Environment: real
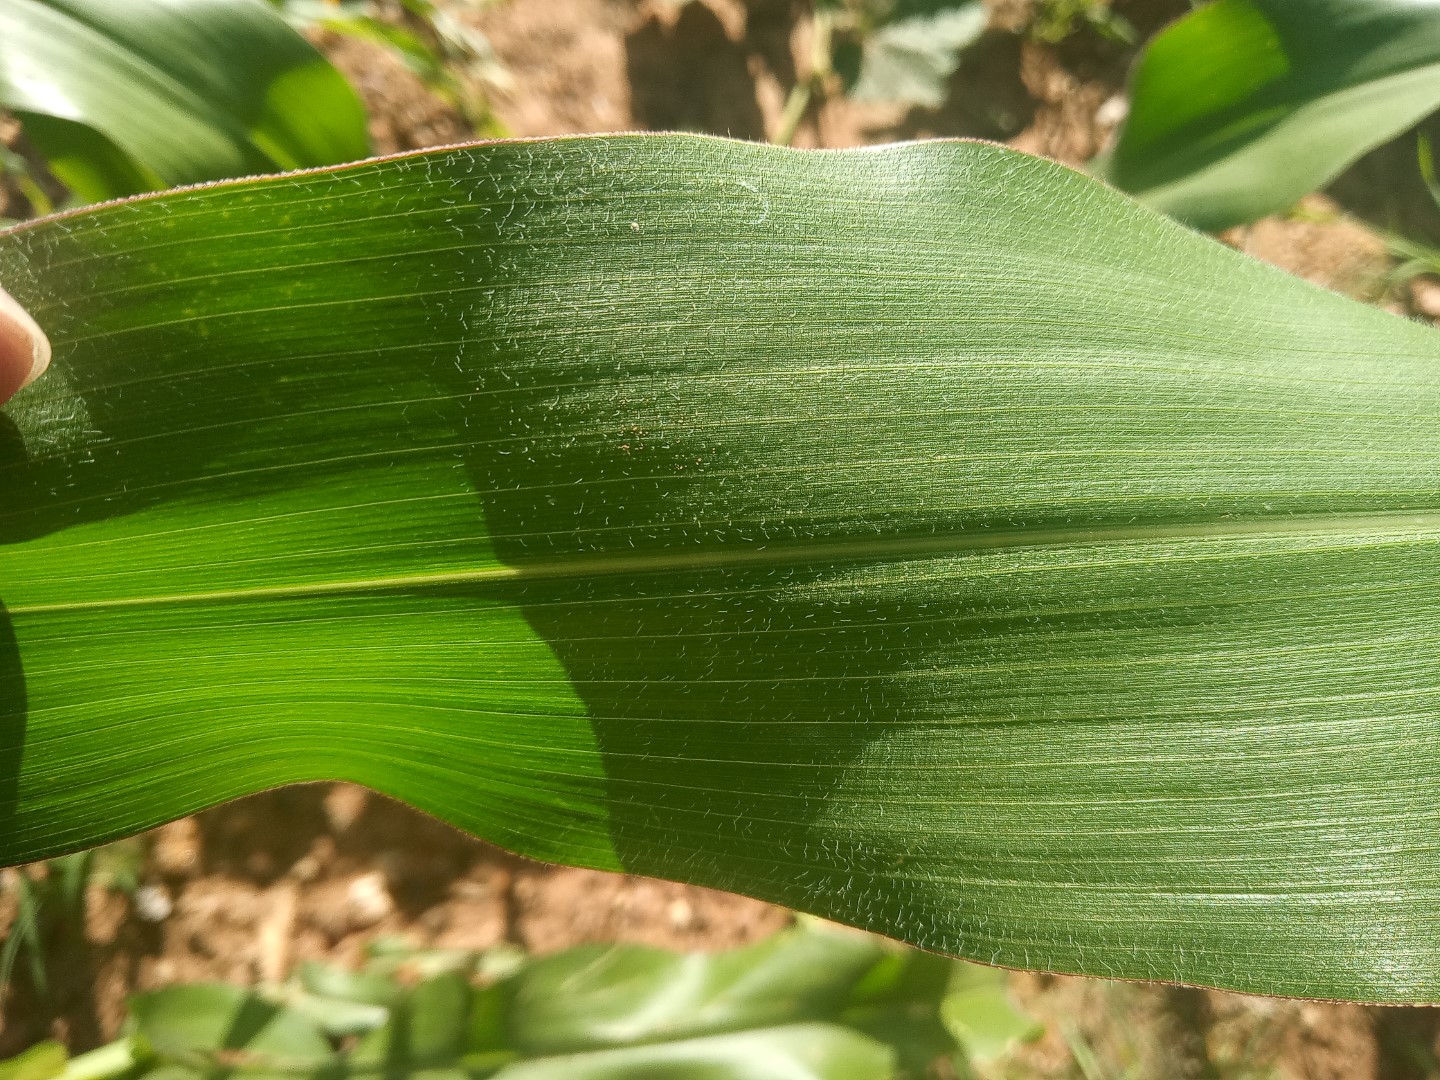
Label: healthy